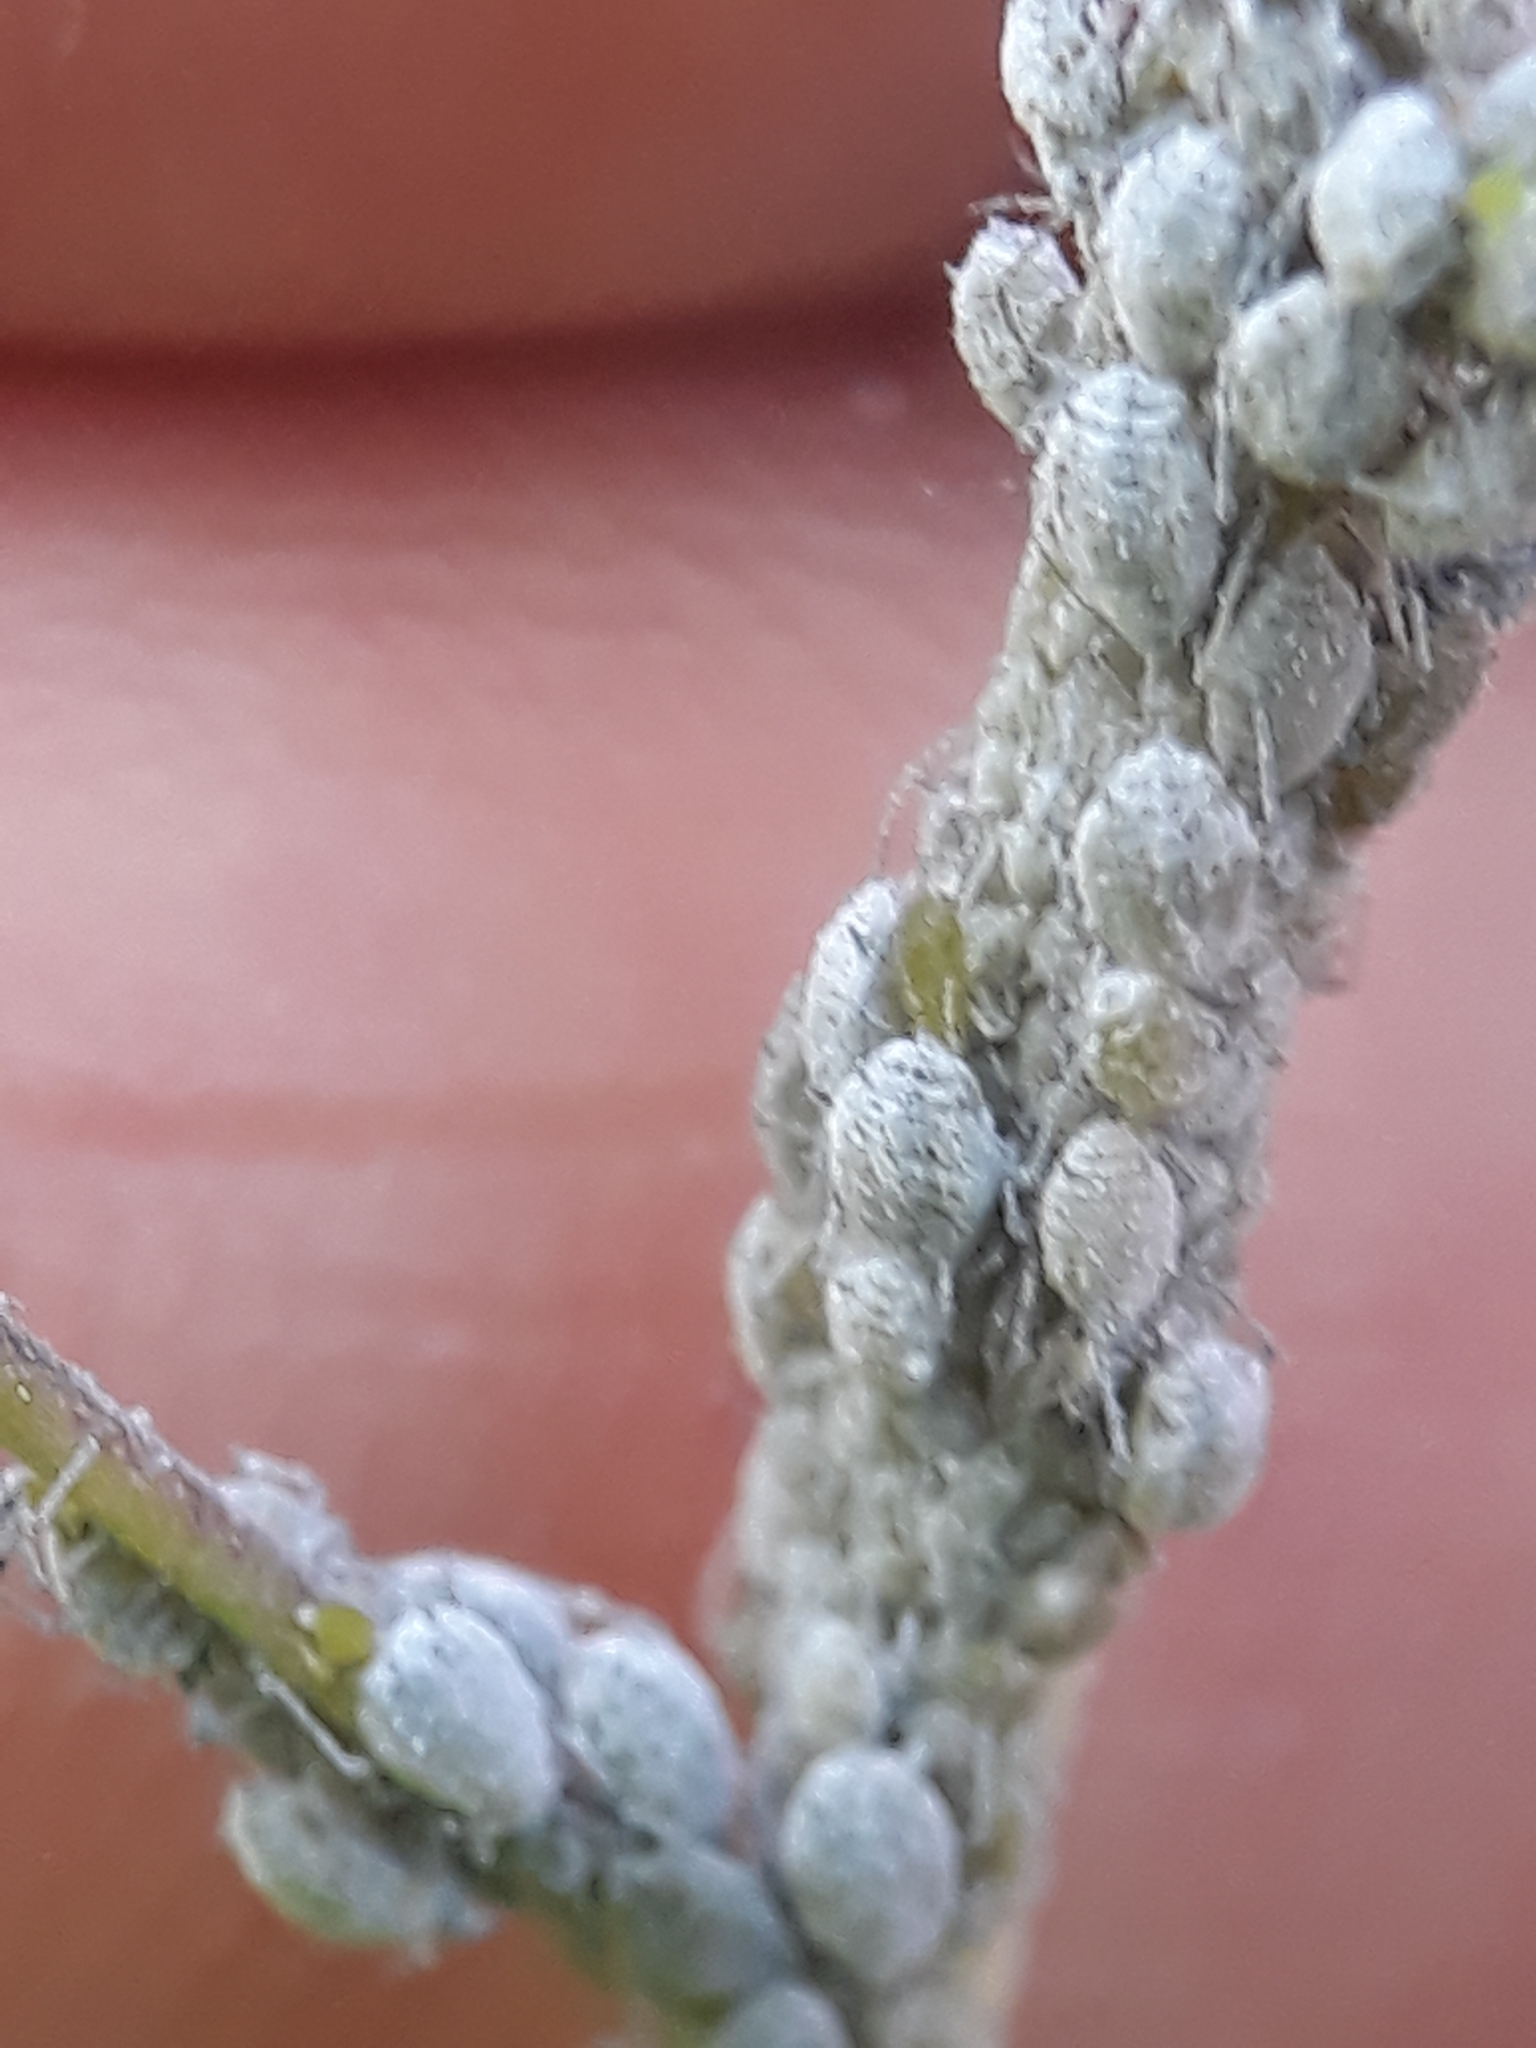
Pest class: cabbage_aphid